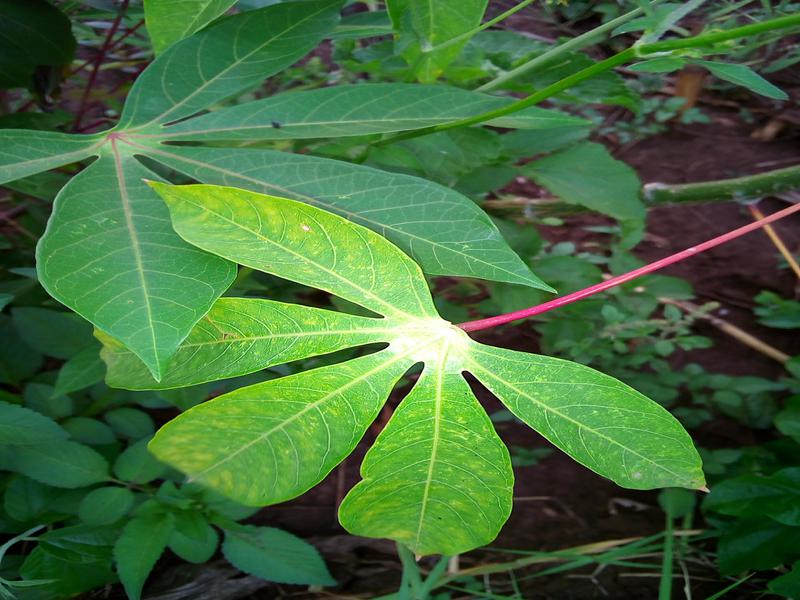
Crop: cassava
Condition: healthy